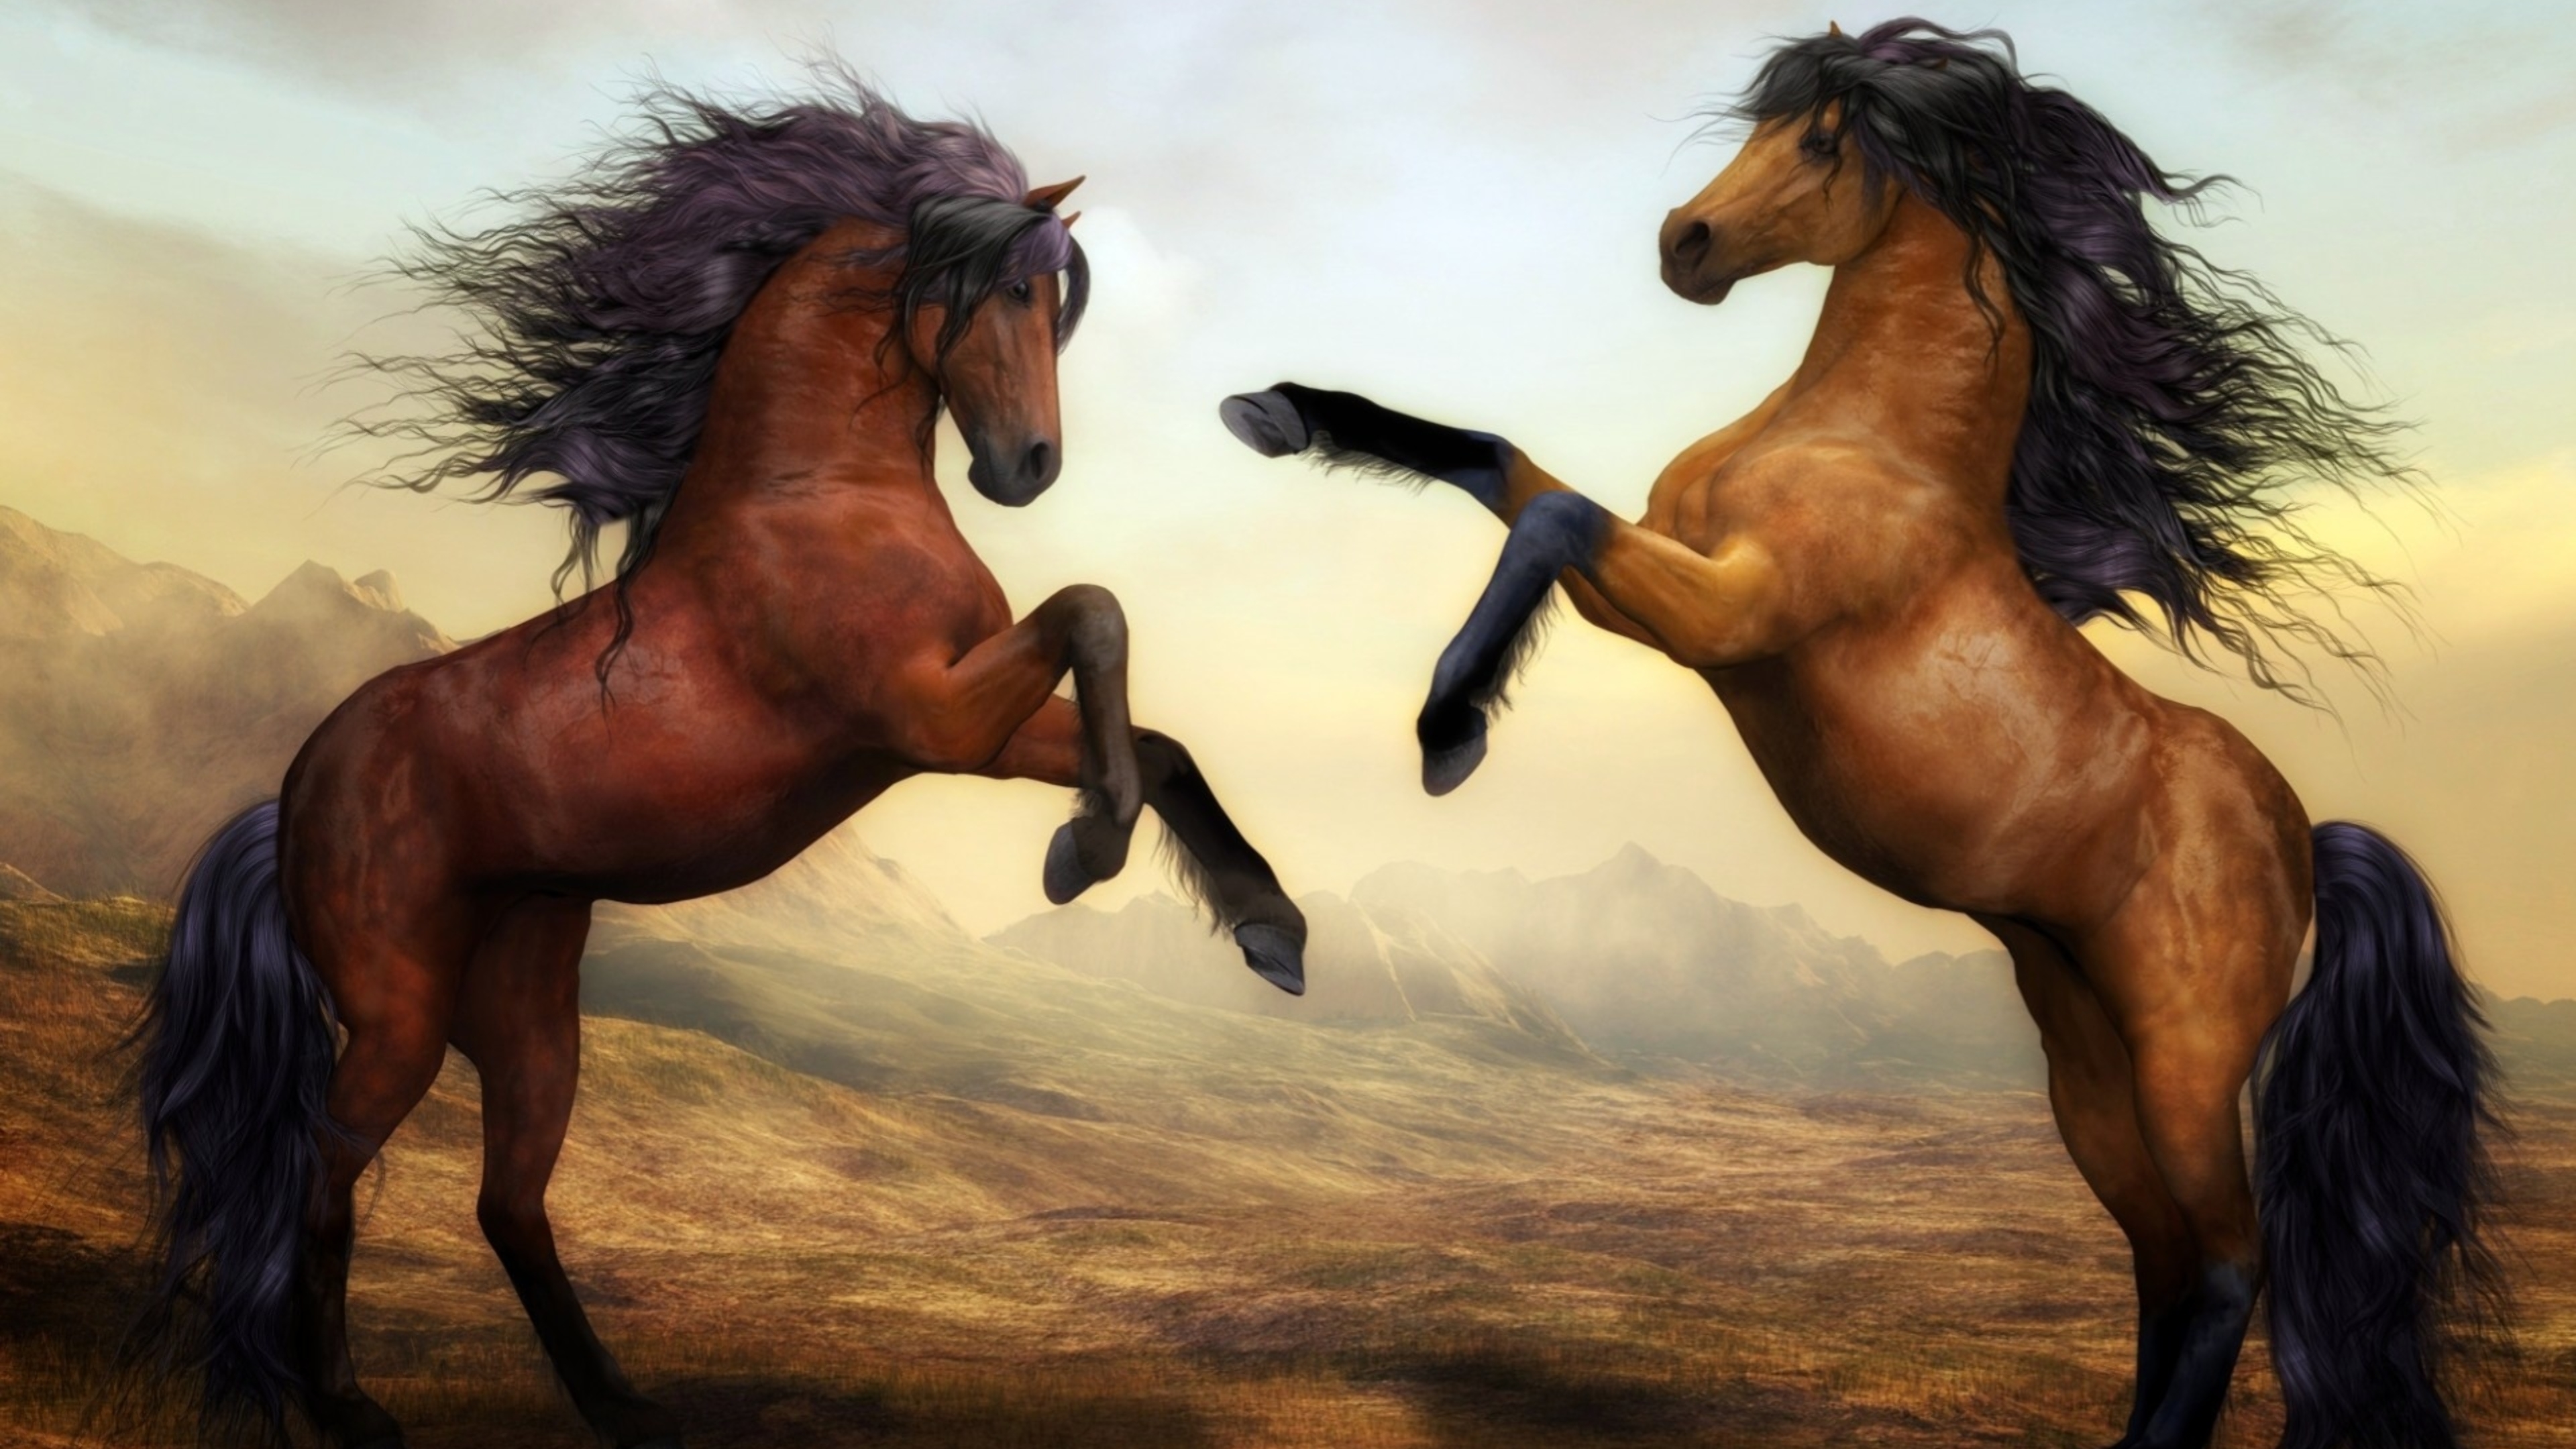
chevaux, horse, vertebrate, mammal, mustang horse, mane, stallion, snout, organism, mare, sorrel, wildlife, livestock, przewalski's horse